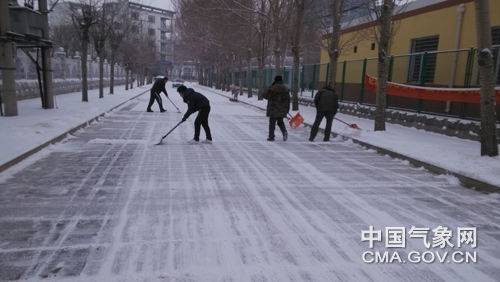
Weather: snow or frosty